The Dregy of Dunbar

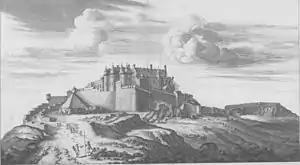
"Striveling, everie court manis foo". Slezer's depiction of Stirling castle.

The dregy consists of three lessons and responses